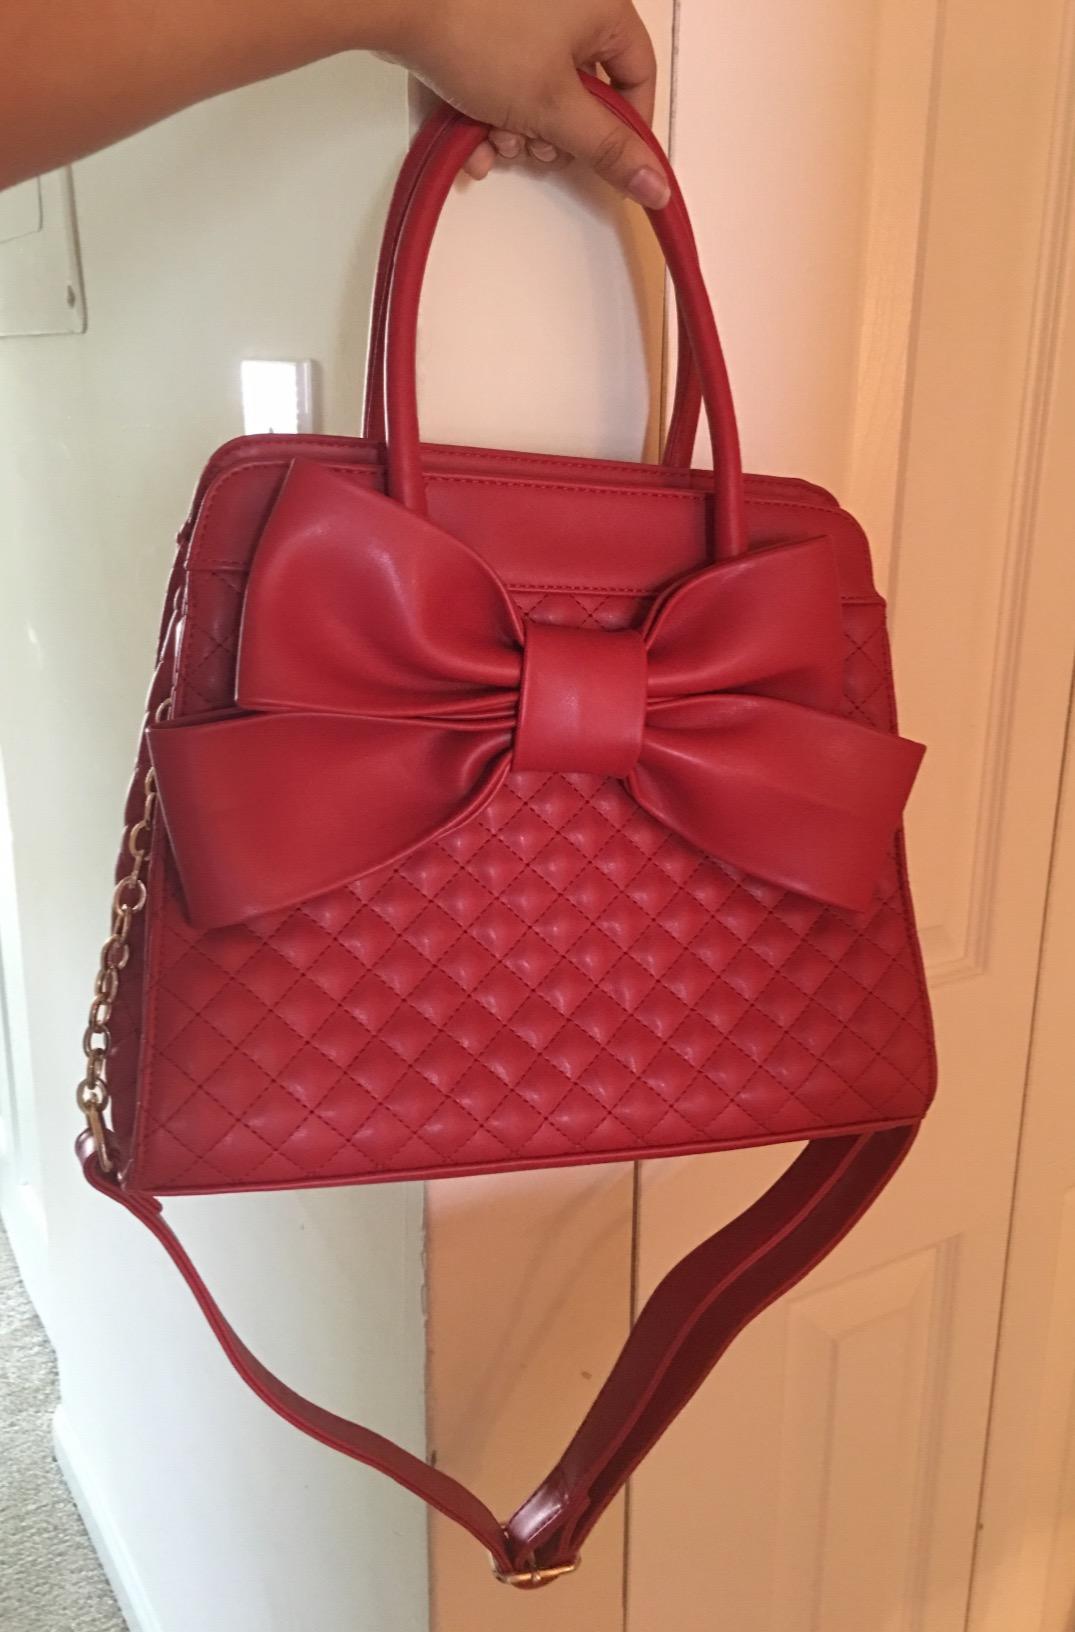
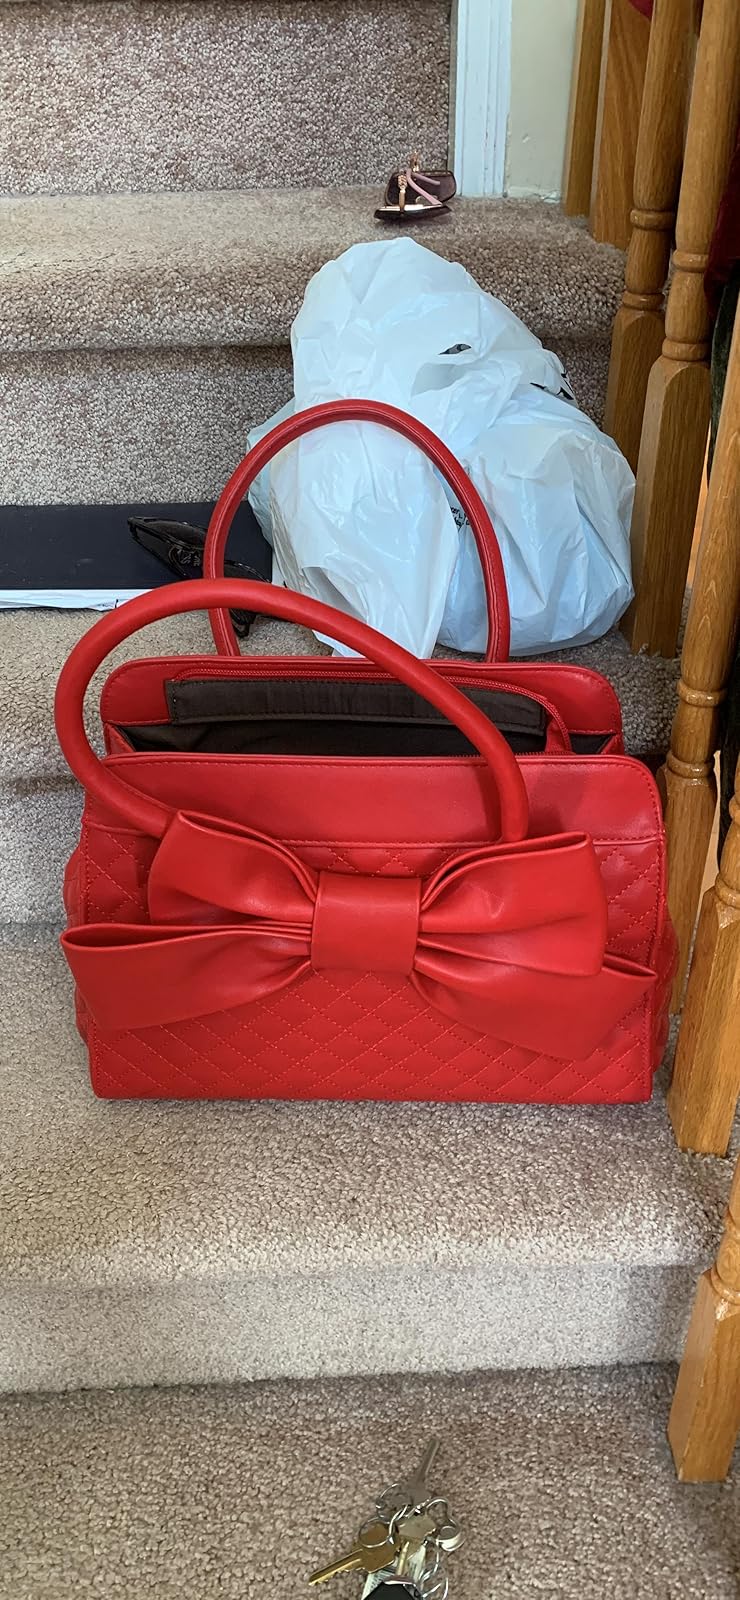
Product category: accessories_handbag
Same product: yes